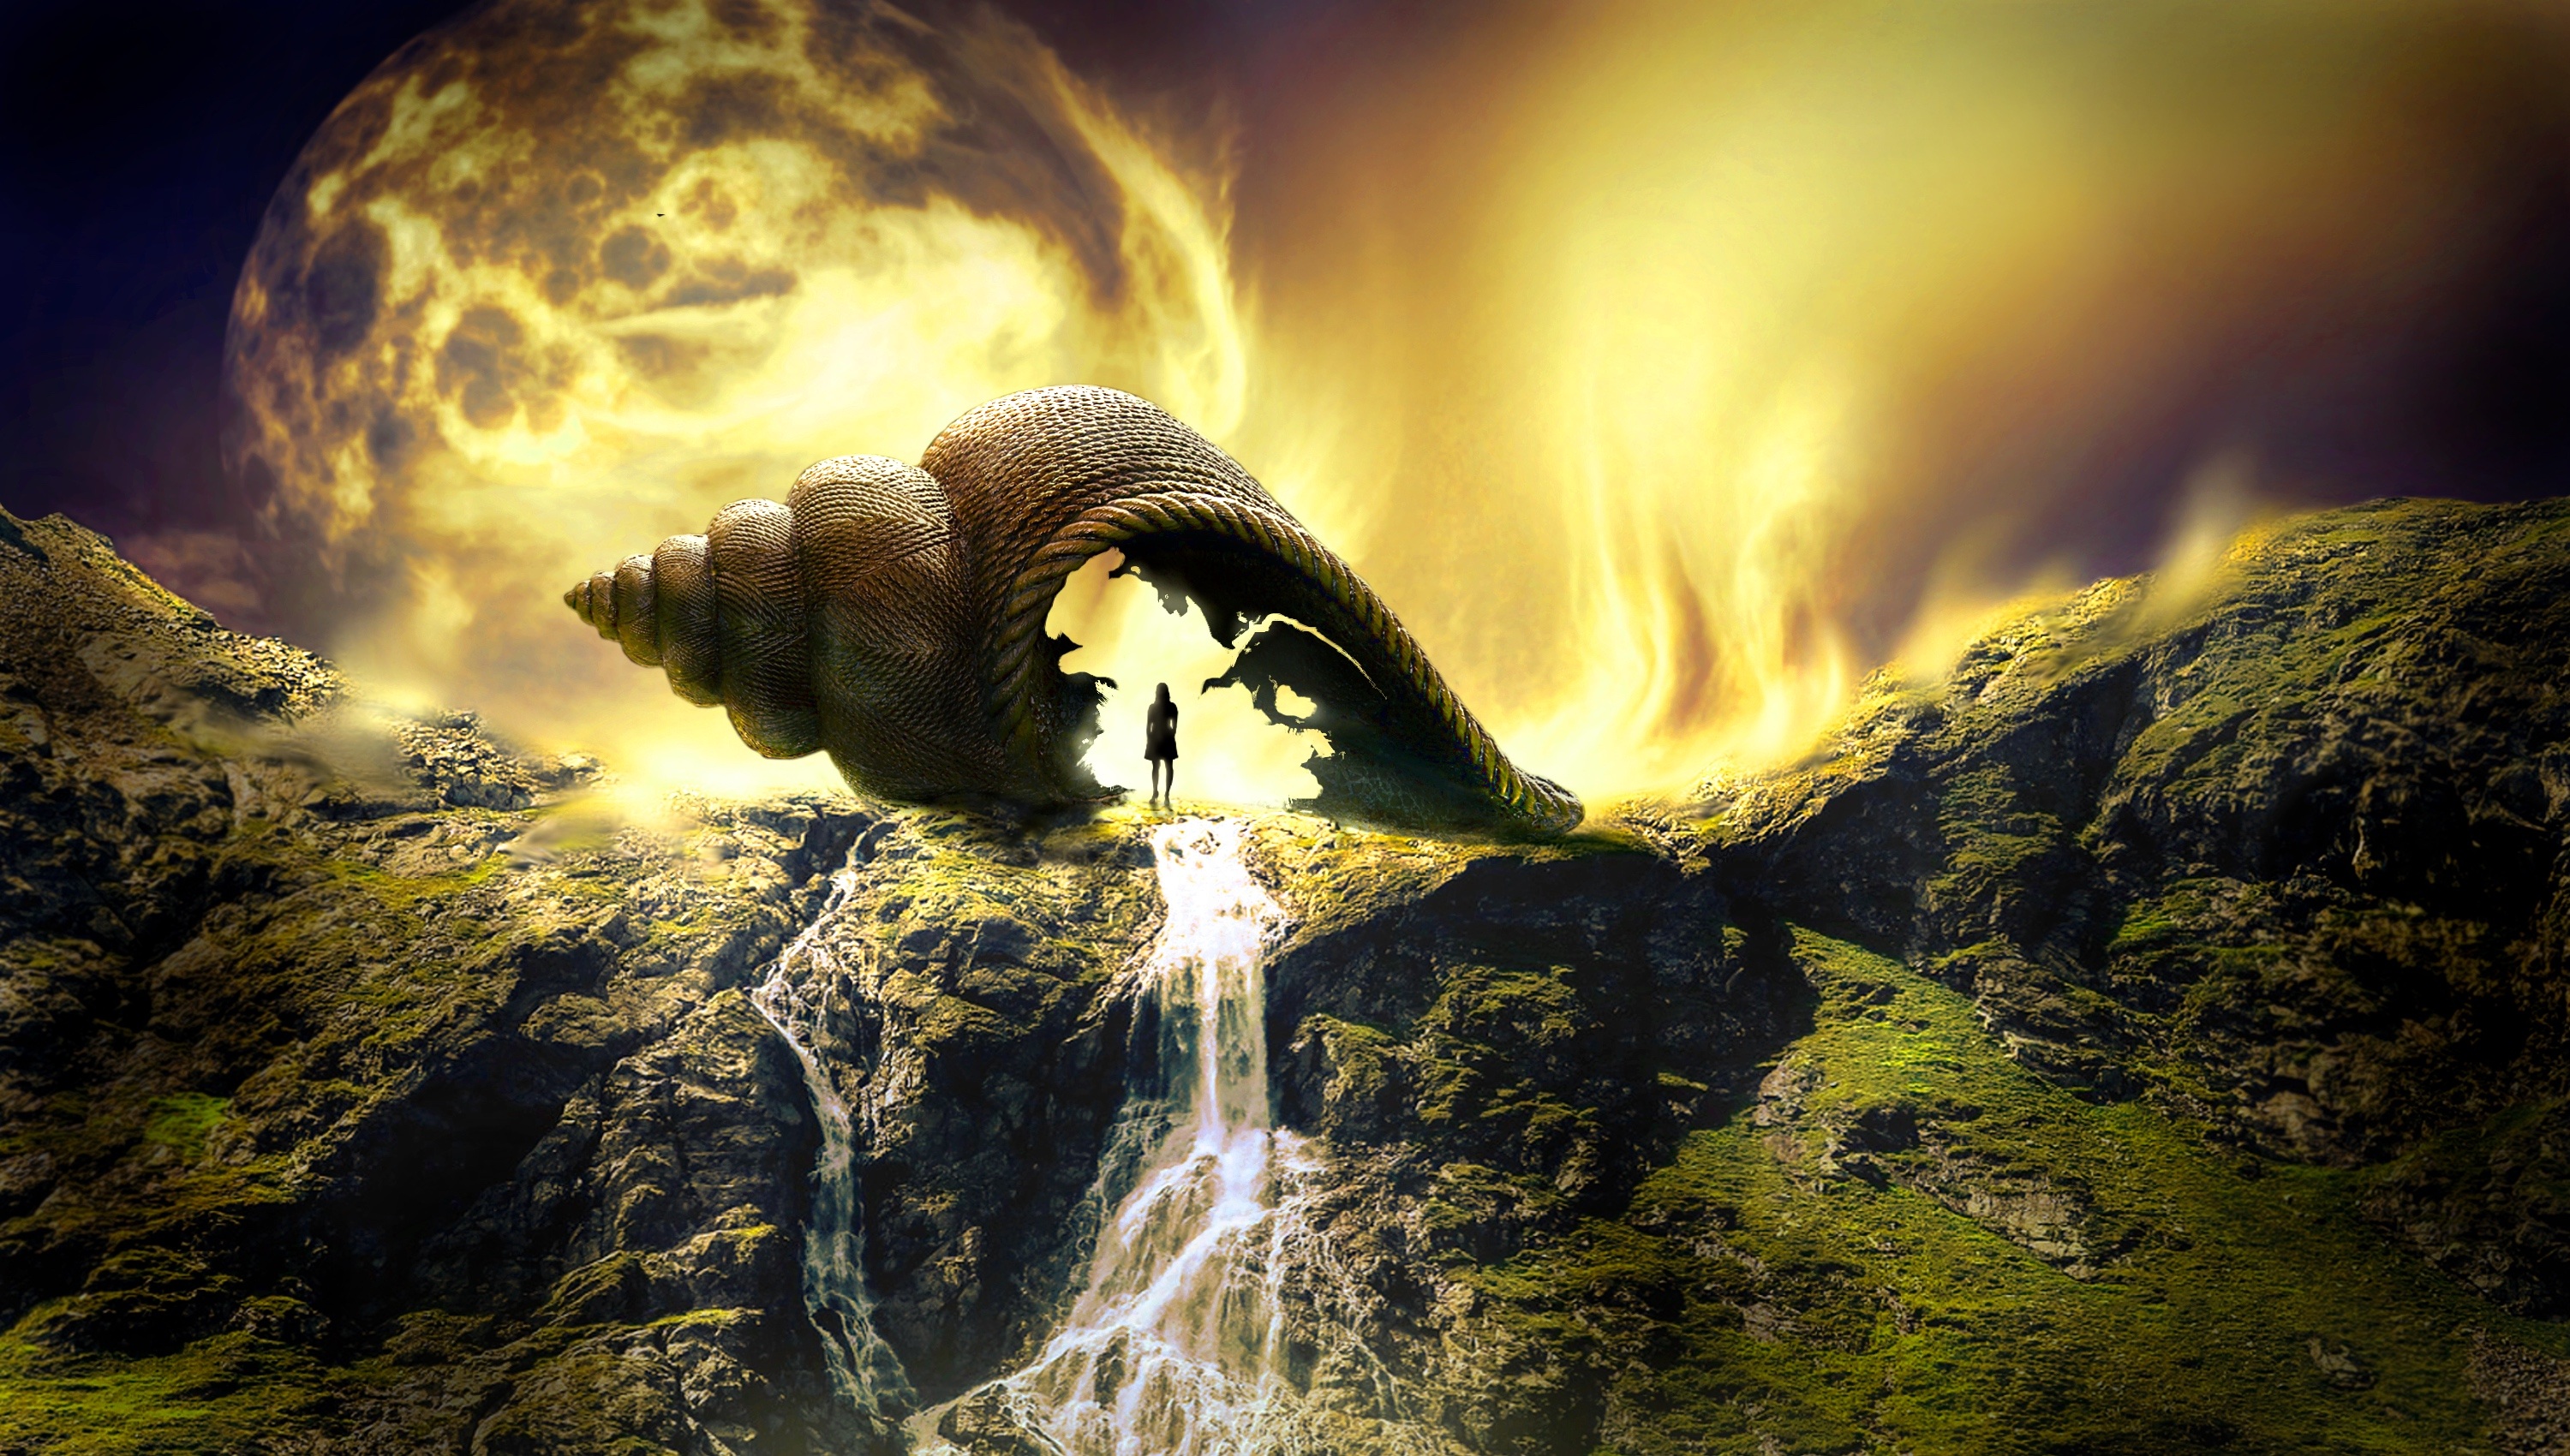
landscape, water, nature, rock, waterfall, silhouette, light, sunlight, mystical, idyllic, flame, romance, romantic, darkness, shell, earth, composing, fantasy, bach, mood, fairytale, screenshot, back light, fairy tales, computer wallpaper